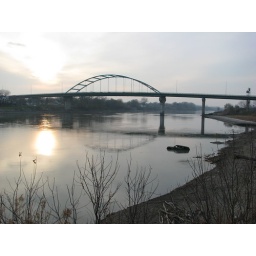
Beautiful shot of car in the river at sunset.  Missouri River in Sioux City IA.